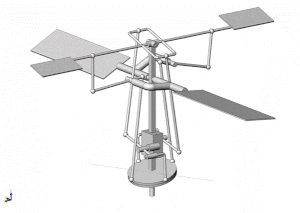
Le plateau cyclique est l'élément essentiel permettant de piloter un hélicoptère. Il permet de transmettre aux pales du rotor principal les ordres de pilotage donnés par le pilote au moyen des leviers de commande ou par le pilote automatique qui agit directement au niveau de la timonerie et des vérins ou servocommandes.